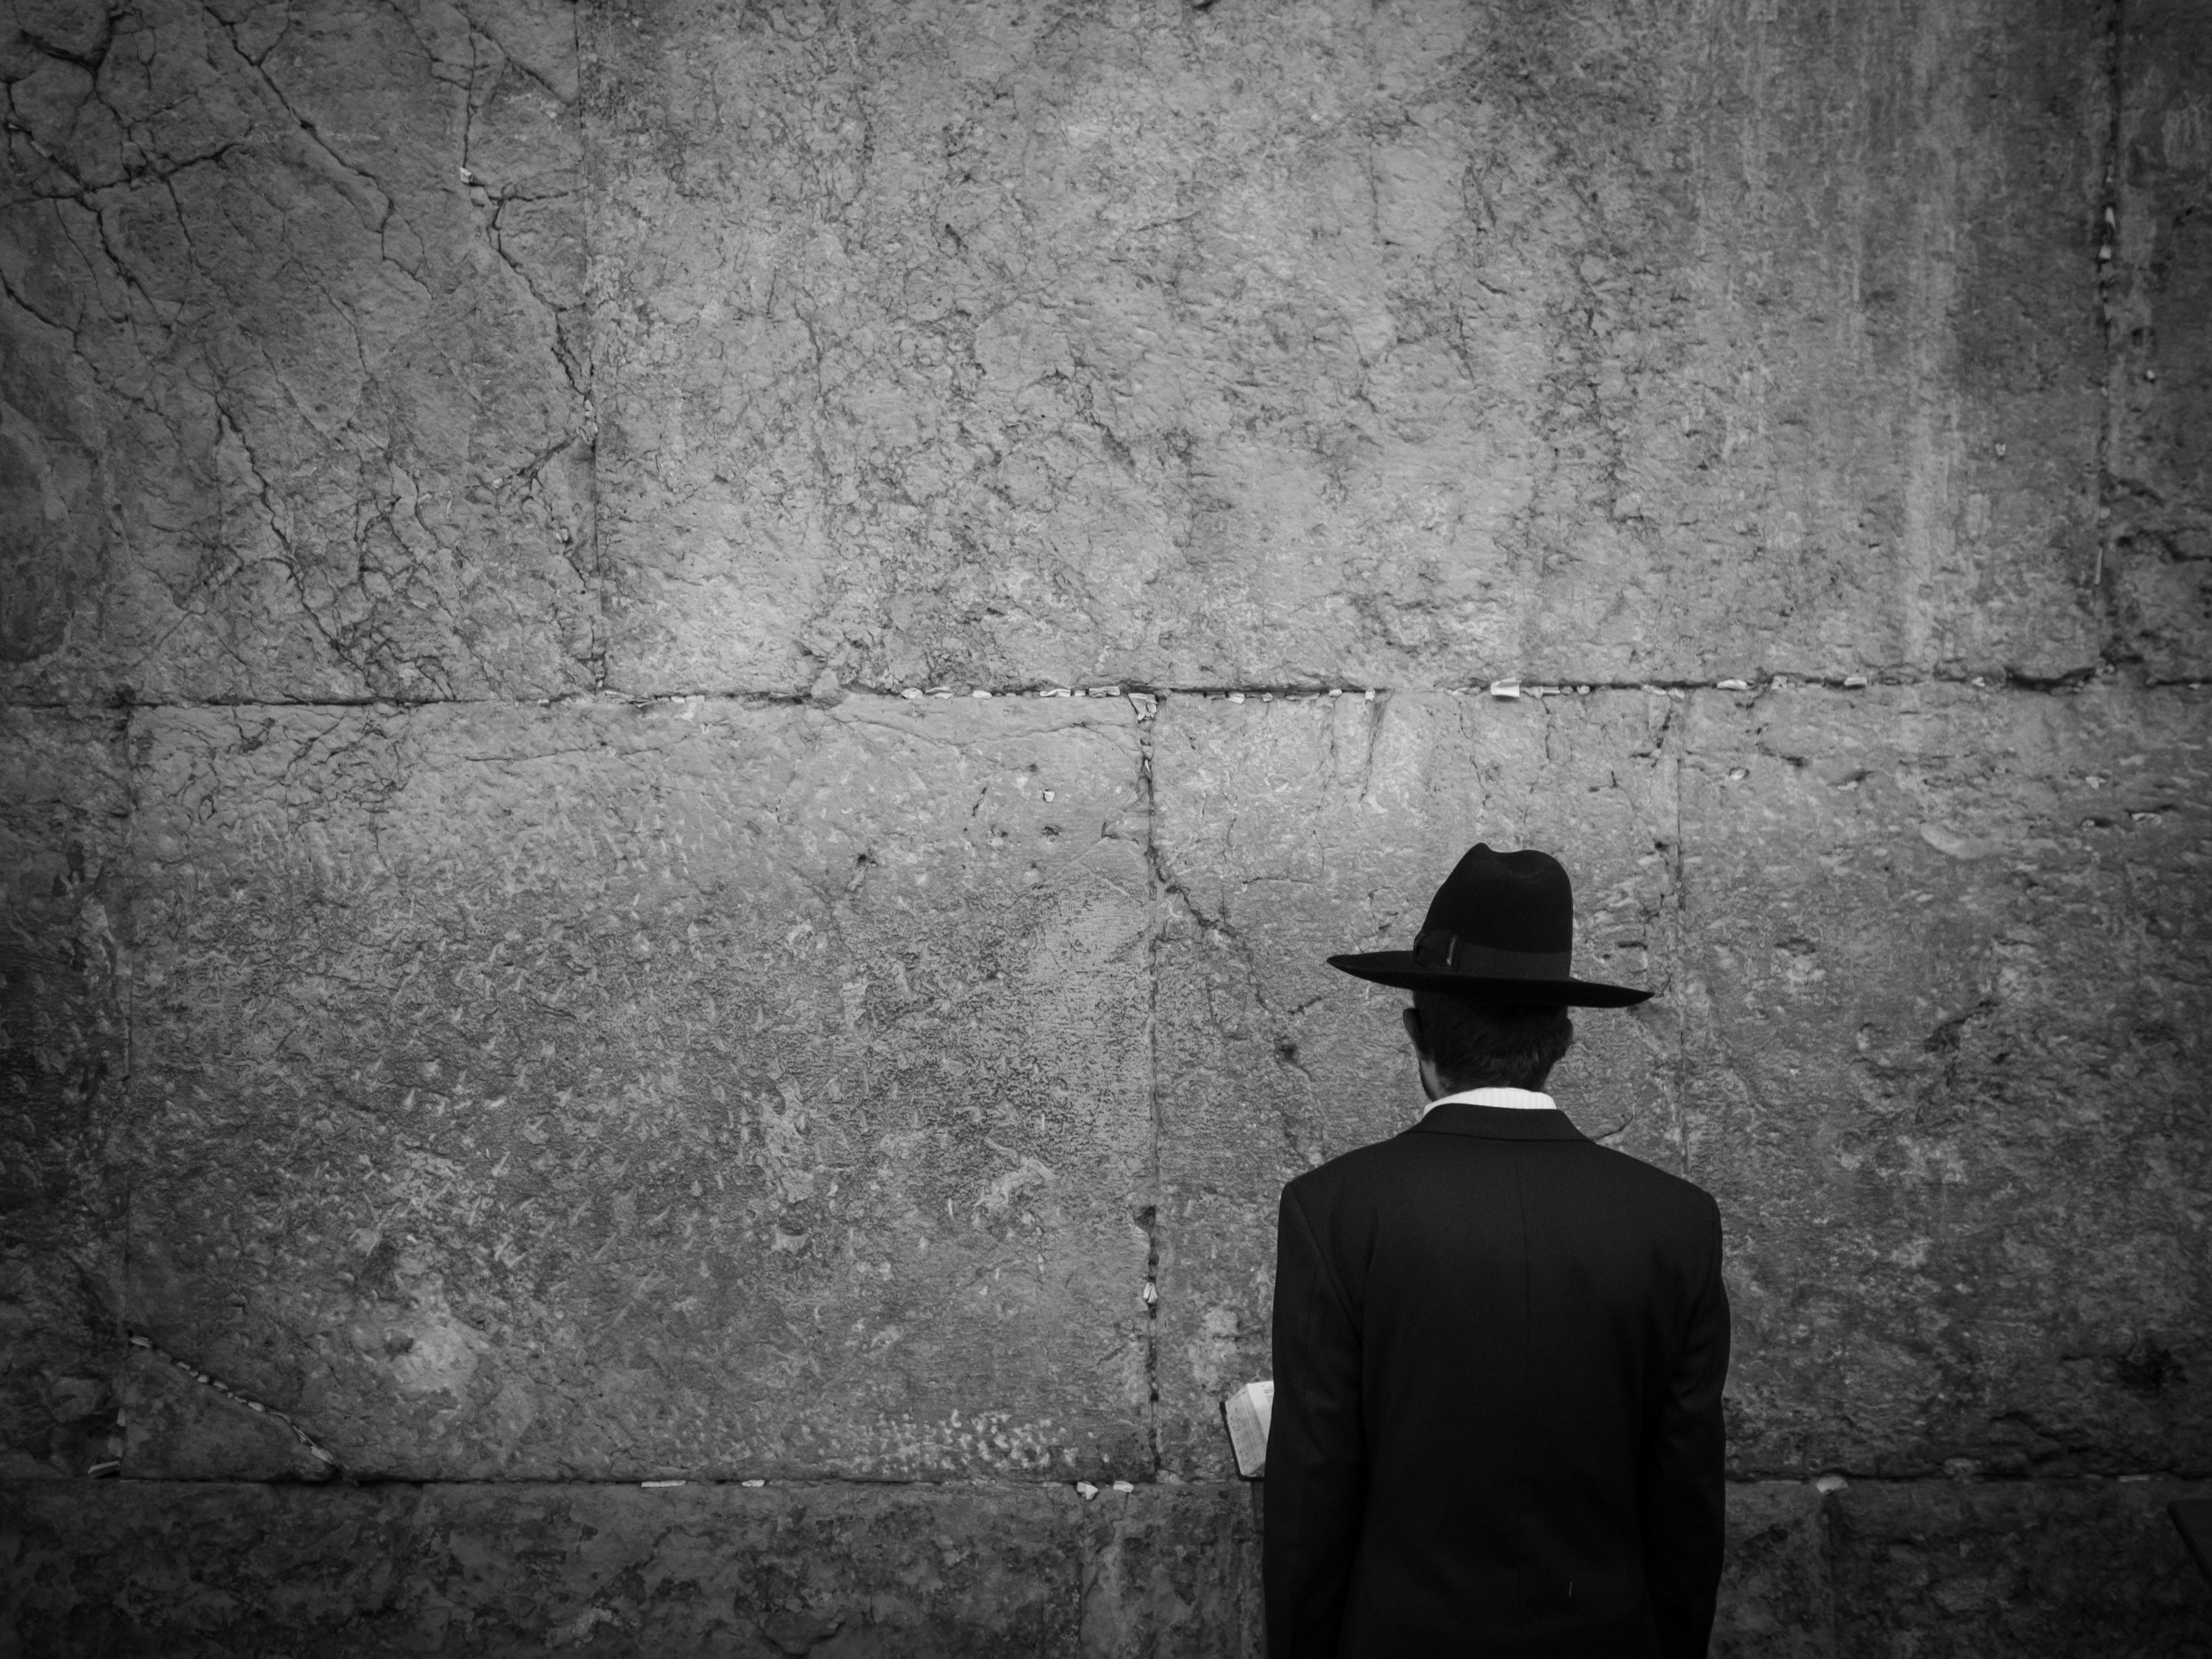
light, black and white, white, street, photography, texture, wall, ebook, color, shadow, training, darkness, black, monochrome, streetphotography, flickr, thomas, video, temple, olympus, photograph, omd, fuji, leica, monochrom, leuthard, hcb, thomasleuthard, monochrome photography, film noir